Australia

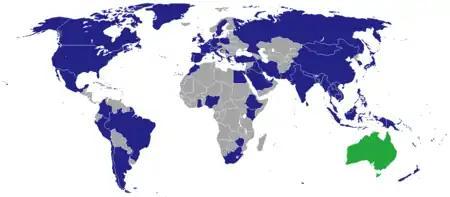
Diplomatic missions of Australia

The Murray-Darling is the major river system, draining most of inland New South Wales and Southern Queensland towards Lake Alexandrina and the sea in South Australia. There are also smaller coastal river systems, inland drainage systems such as the Lake Eyre system, and salt lake systems in central and western Australia. Australia's rivers have the lowest discharge into the sea of any continent. The mainland's flat, arid profile also makes its rivers slow-moving, resulting in a build up of salt on the land. Salinisation adversely affects Australia's soil which is, on average, poor in nutrients compared with world standards.